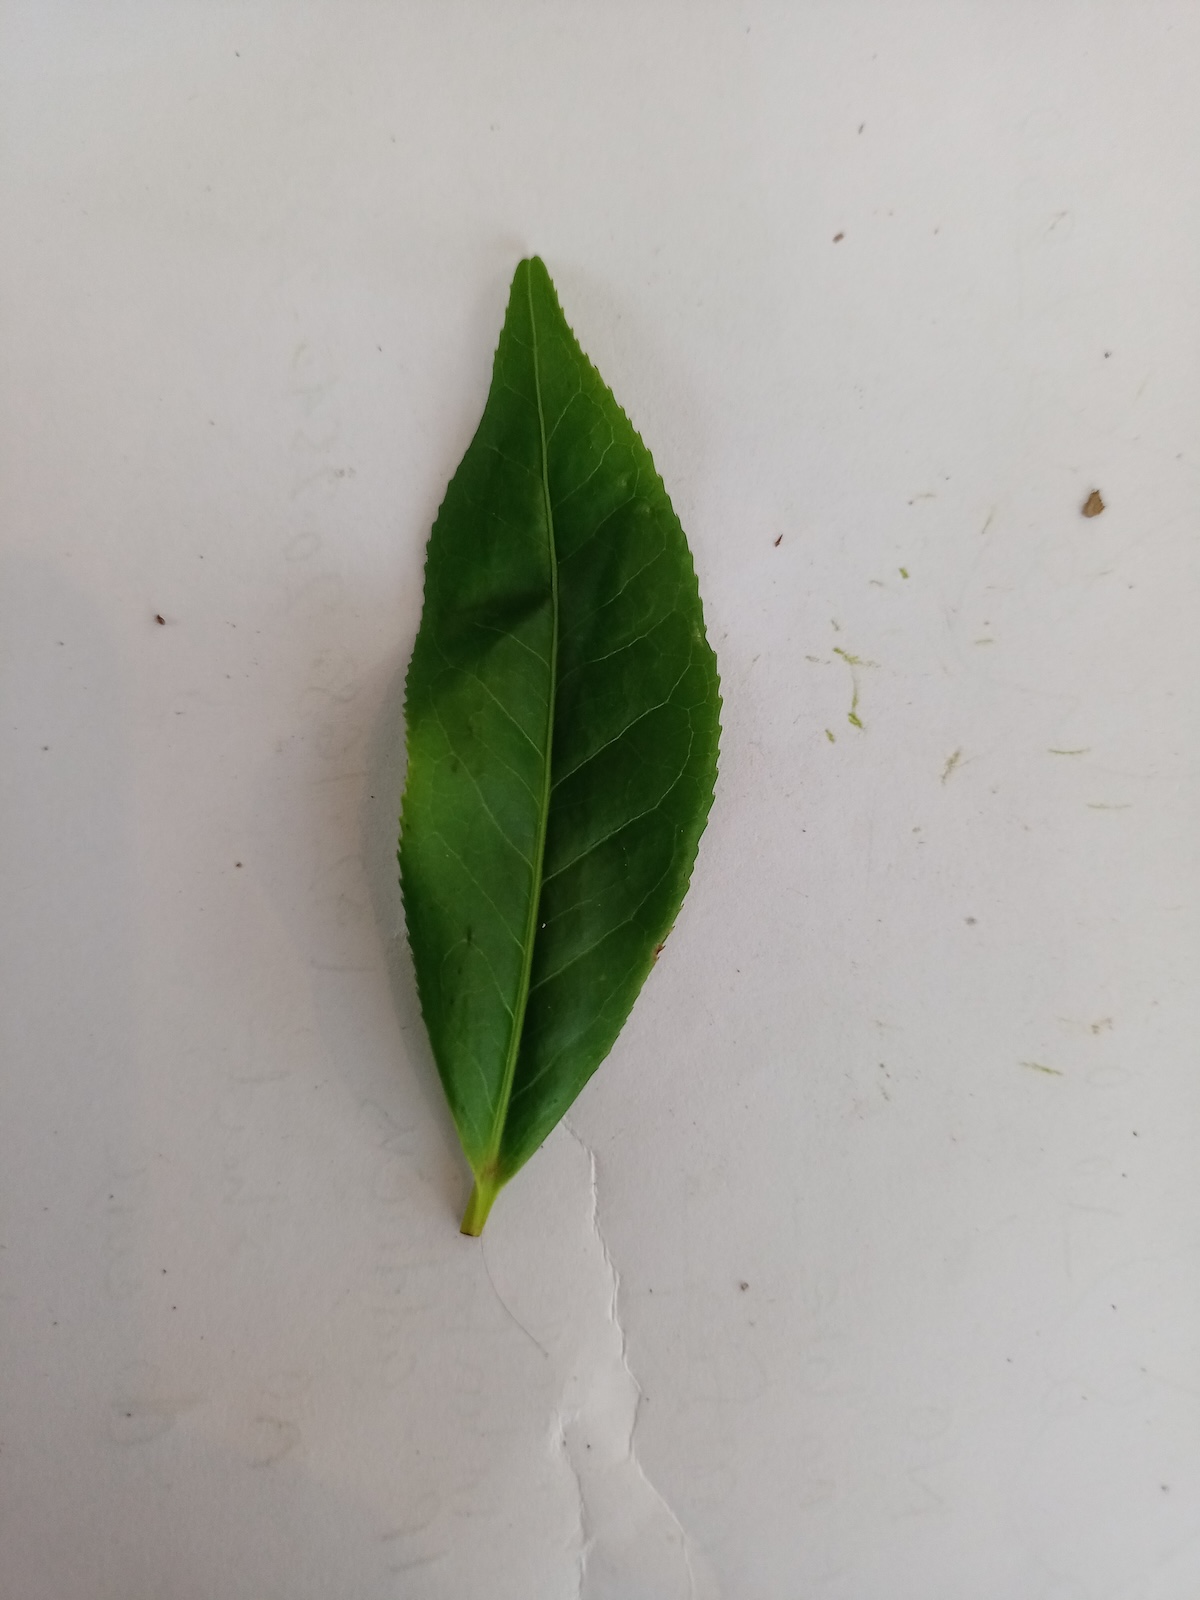
Label: Healthy leaf